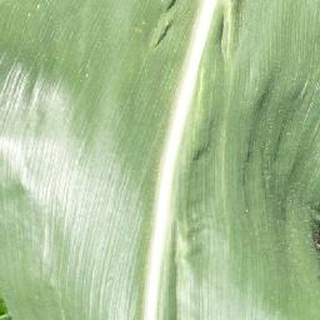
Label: healthy_corn